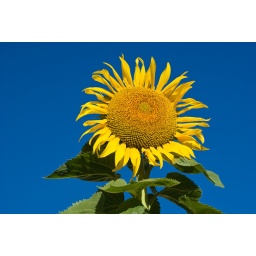
Sunflower against a blue sky